Solar thermal energy

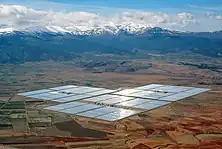
The 150 MW Andasol solar power station is a commercial parabolic trough solar thermal power plant, located in Spain. The Andasol plant uses tanks of molten salt to store solar energy so that it can continue generating electricity even when the sun isn't shining.

A linear Fresnel reflector power plant uses a series of long, narrow, shallow-curvature (or even flat) mirrors to focus light onto one or more linear receivers positioned above the mirrors. On top of the receiver a small parabolic mirror can be attached for further focusing the light. These systems aim to offer lower overall costs by sharing a receiver between several mirrors (as compared with trough and dish concepts), while still using the simple line-focus geometry with one axis for tracking. This is similar to the trough design (and different from central towers and dishes with dual-axis). The receiver is stationary and so fluid couplings are not required (as in troughs and dishes). The mirrors also do not need to support the receiver, so they are structurally simpler. When suitable aiming strategies are used (mirrors aimed at different receivers at different times of day), this can allow a denser packing of mirrors on available land area.